Ebola virus epidemic in Sierra Leone

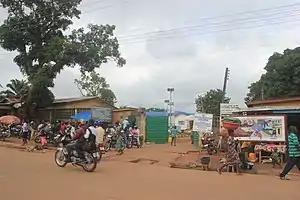
At this hospital in Kenema, samples were tested for Ebola. (Shown in June 2014)

On 12 June, the country declared a state of emergency in the Kailahun District, where it announced the closure of schools, cinemas, and nightlife places; the district borders both Guinea and Liberia, and all vehicles would be subject to screening at checkpoints. The government declared on 11 June, that its country's borders would be closed to Guinea and Liberia; but many local people cross the borders on unofficial routes which were difficult for authorities to control. Seasonal rains that fall between June and August interfered with the fight against Ebola, and in some cases caused flooding in Sierra Leone.